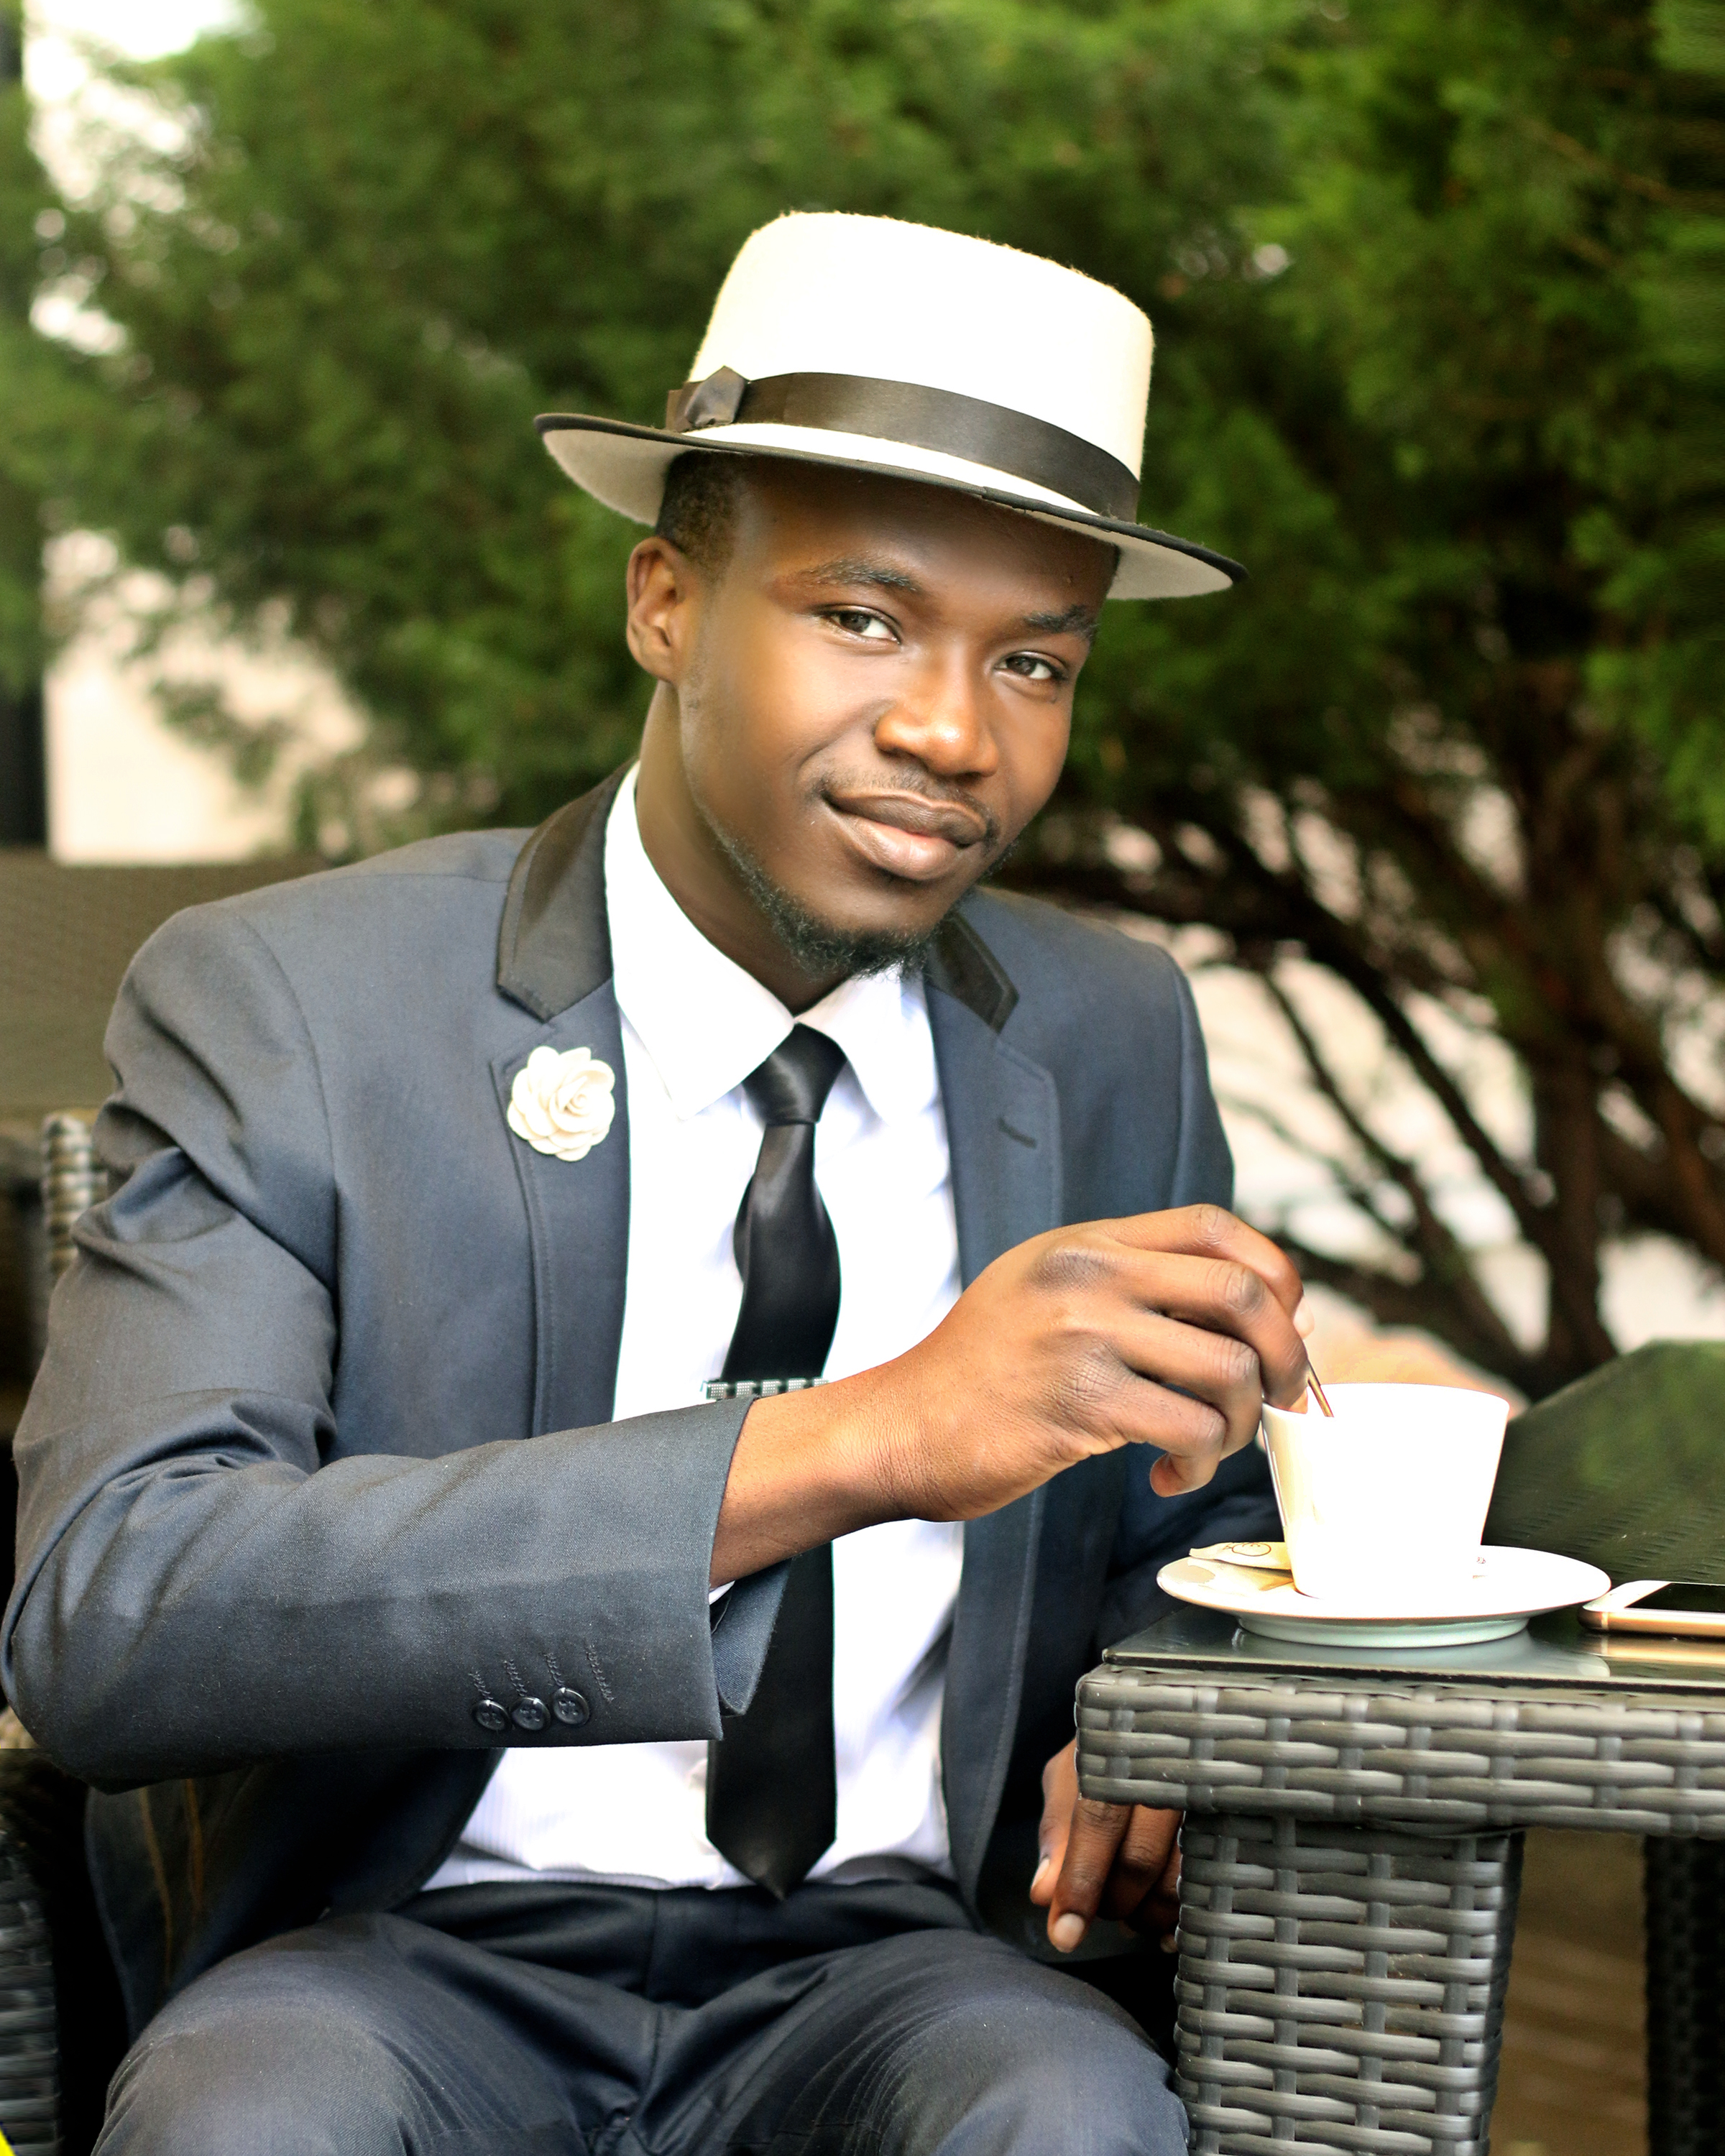
man, person, suit, male, cup, portrait, sitting, hat, clothing, gentleman, human positions, designer suit